Coös County, New Hampshire

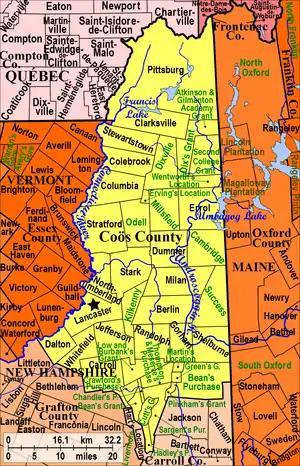
Modern town borders in Coös County, New Hampshire. Cities and towns are named in black and have town records. Green places are unincorporated, and do not keep records.

Coös County has supported the winner of the presidential election (at the national level) in all but three elections since 1892. The exceptions were 1968, 2004, and 2020, when it supported Hubert Humphrey over Richard Nixon, John Kerry over George W. Bush, and Donald Trump over Joe Biden, respectively.